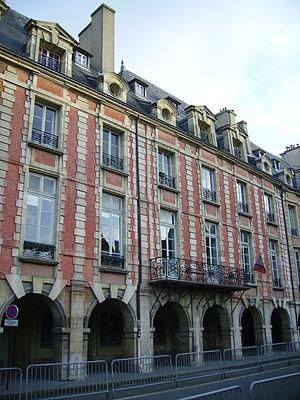
Hôtel Lafont - 12 place des Vosges
Cet article recense les monuments historiques du 4ᵉ arrondissement de Paris, en France.
Cet article recense les monuments historiques français classés en 1954.